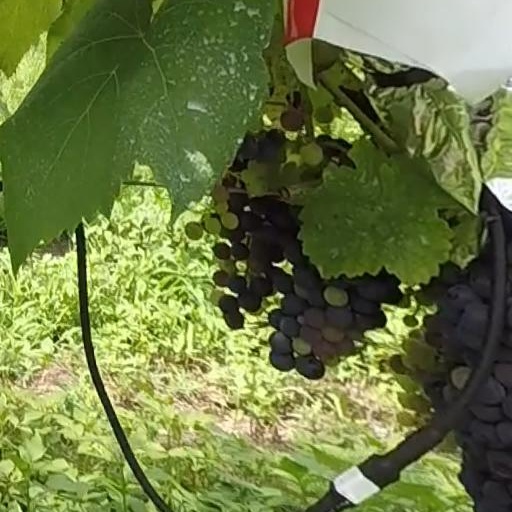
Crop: grape